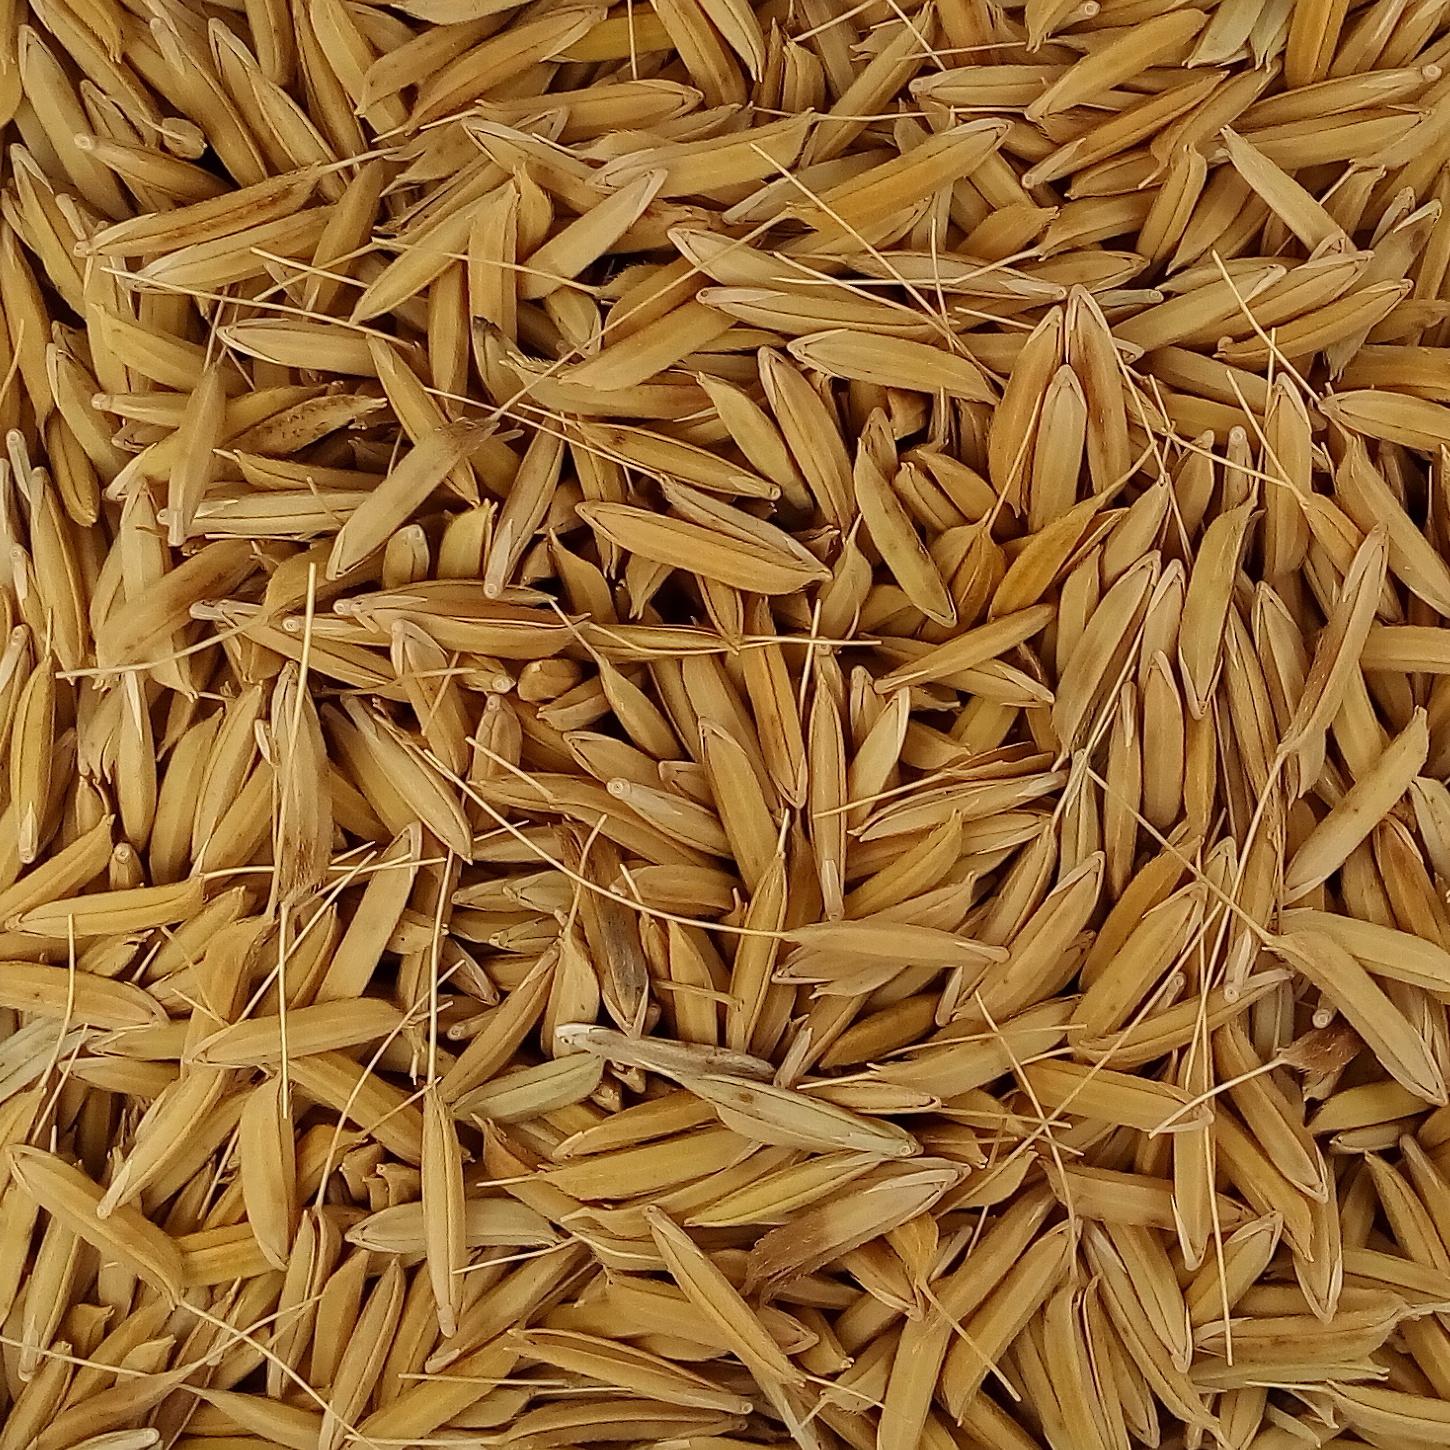
Rice seed variety: 1728